Royal yacht

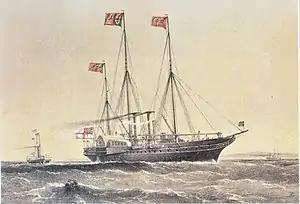
William Frederick Mitchell (before 1881)

"Dubai" is the personal yacht of Sheikh Mohammed bin Rashid Al Maktoum, ruler of Dubai and Prime Minister of the United Arab Emirates. Completed in 2006, she is the third largest yacht currently in service at long. She came to world media attention when she sailed out to welcome the retired ocean liner, "Queen Elizabeth 2" to Dubai in November 2008.